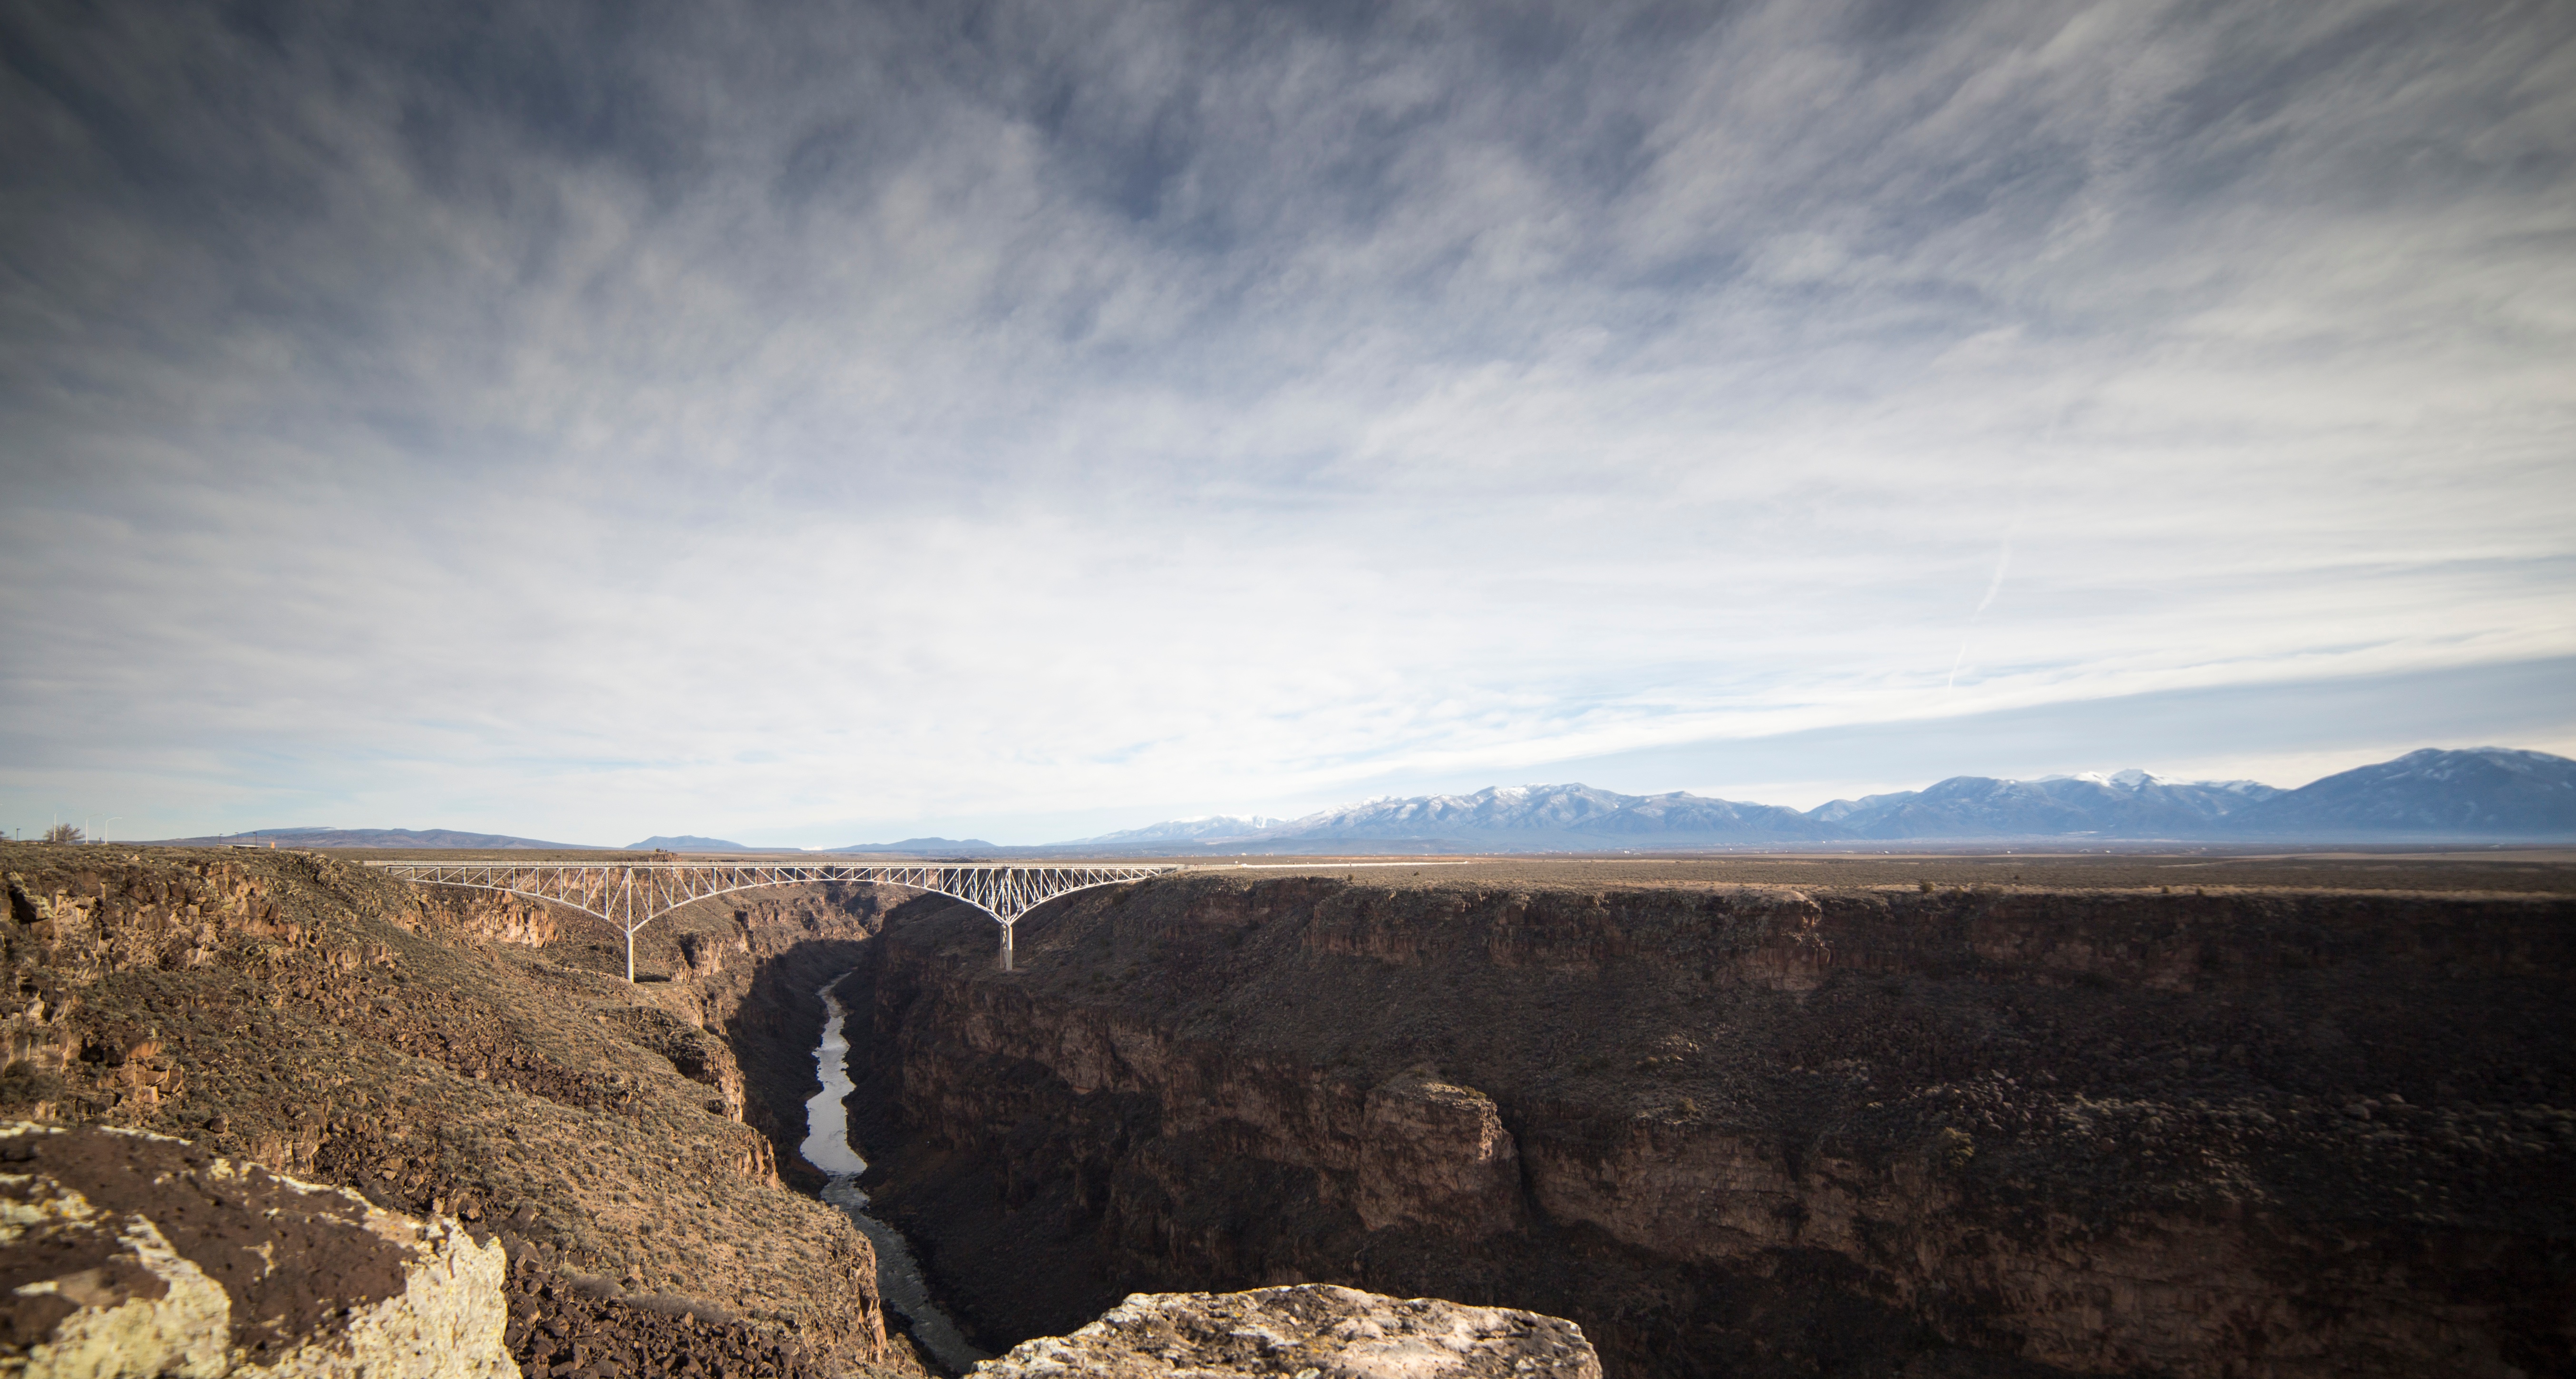
landscape, nature, rock, wilderness, mountain, cloud, sky, bridge, river, valley, cliff, canyon, terrain, geology, badlands, plateau, landform, geographical feature, mountainous landforms